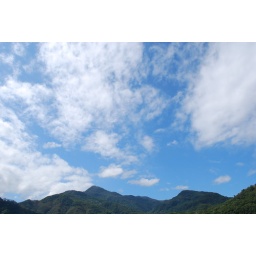
Blue sky over the mountains (DSC_0005)